Castle of Cardona

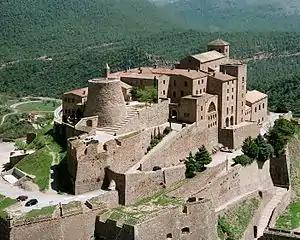
The Castle of Cardona viewed from the air

The Castle of Cardona is a medieval fortress in Catalonia, Spain. Situated on a hill overlooking the river valley of the Cardener and the town of Cardona. The fortress was initially constructed by Wilfred the Hairy in 886; it is now a hotel belonging to the state-owned Paradores chain.